Legal education in England

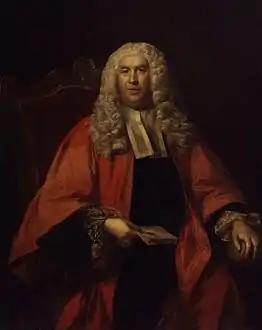
Sir William Blackstone gave the first series of university lectures on English law at Oxford in 1758. These formed the basis of his influential "Commentaries."

The first university English law lecture series was given by Dr William Blackstone at in Oxford in 1753. These lectures continued for several years and in 1758 they received an endowment called the Vinerian professorship. However, Blackstone's lectures, aimed at laypeople, did not remain popular after he left and there was a hiatus in university legal education. In the mid 19th century, various universities experimented with law courses, trying out different models and contents. Cambridge University attempted to establish the Downing chair of legal studies in 1800. However, the plan failed, and for most of the 19th century it was a sinacure. Andrew Amos and John Austin attempted to produce a new law course in 1828 in the University of London. Again, it faded away as Austin resigned and Amos, whose charisma had attracted students resigned. By 1900 it had only produced 135 graduates. The state of English legal education was such that in 1846, The House of Commons Select Committee on Legal Education stated: